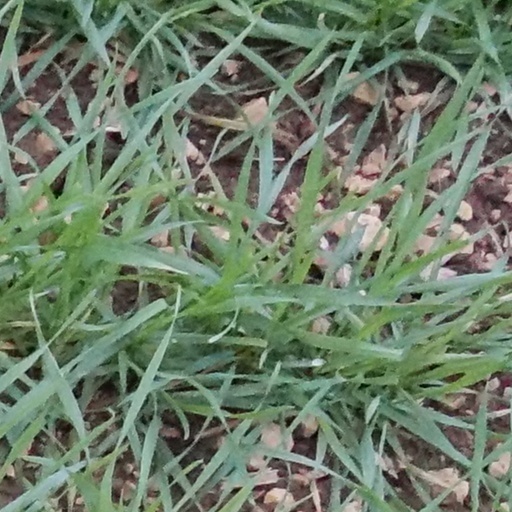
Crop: wheat